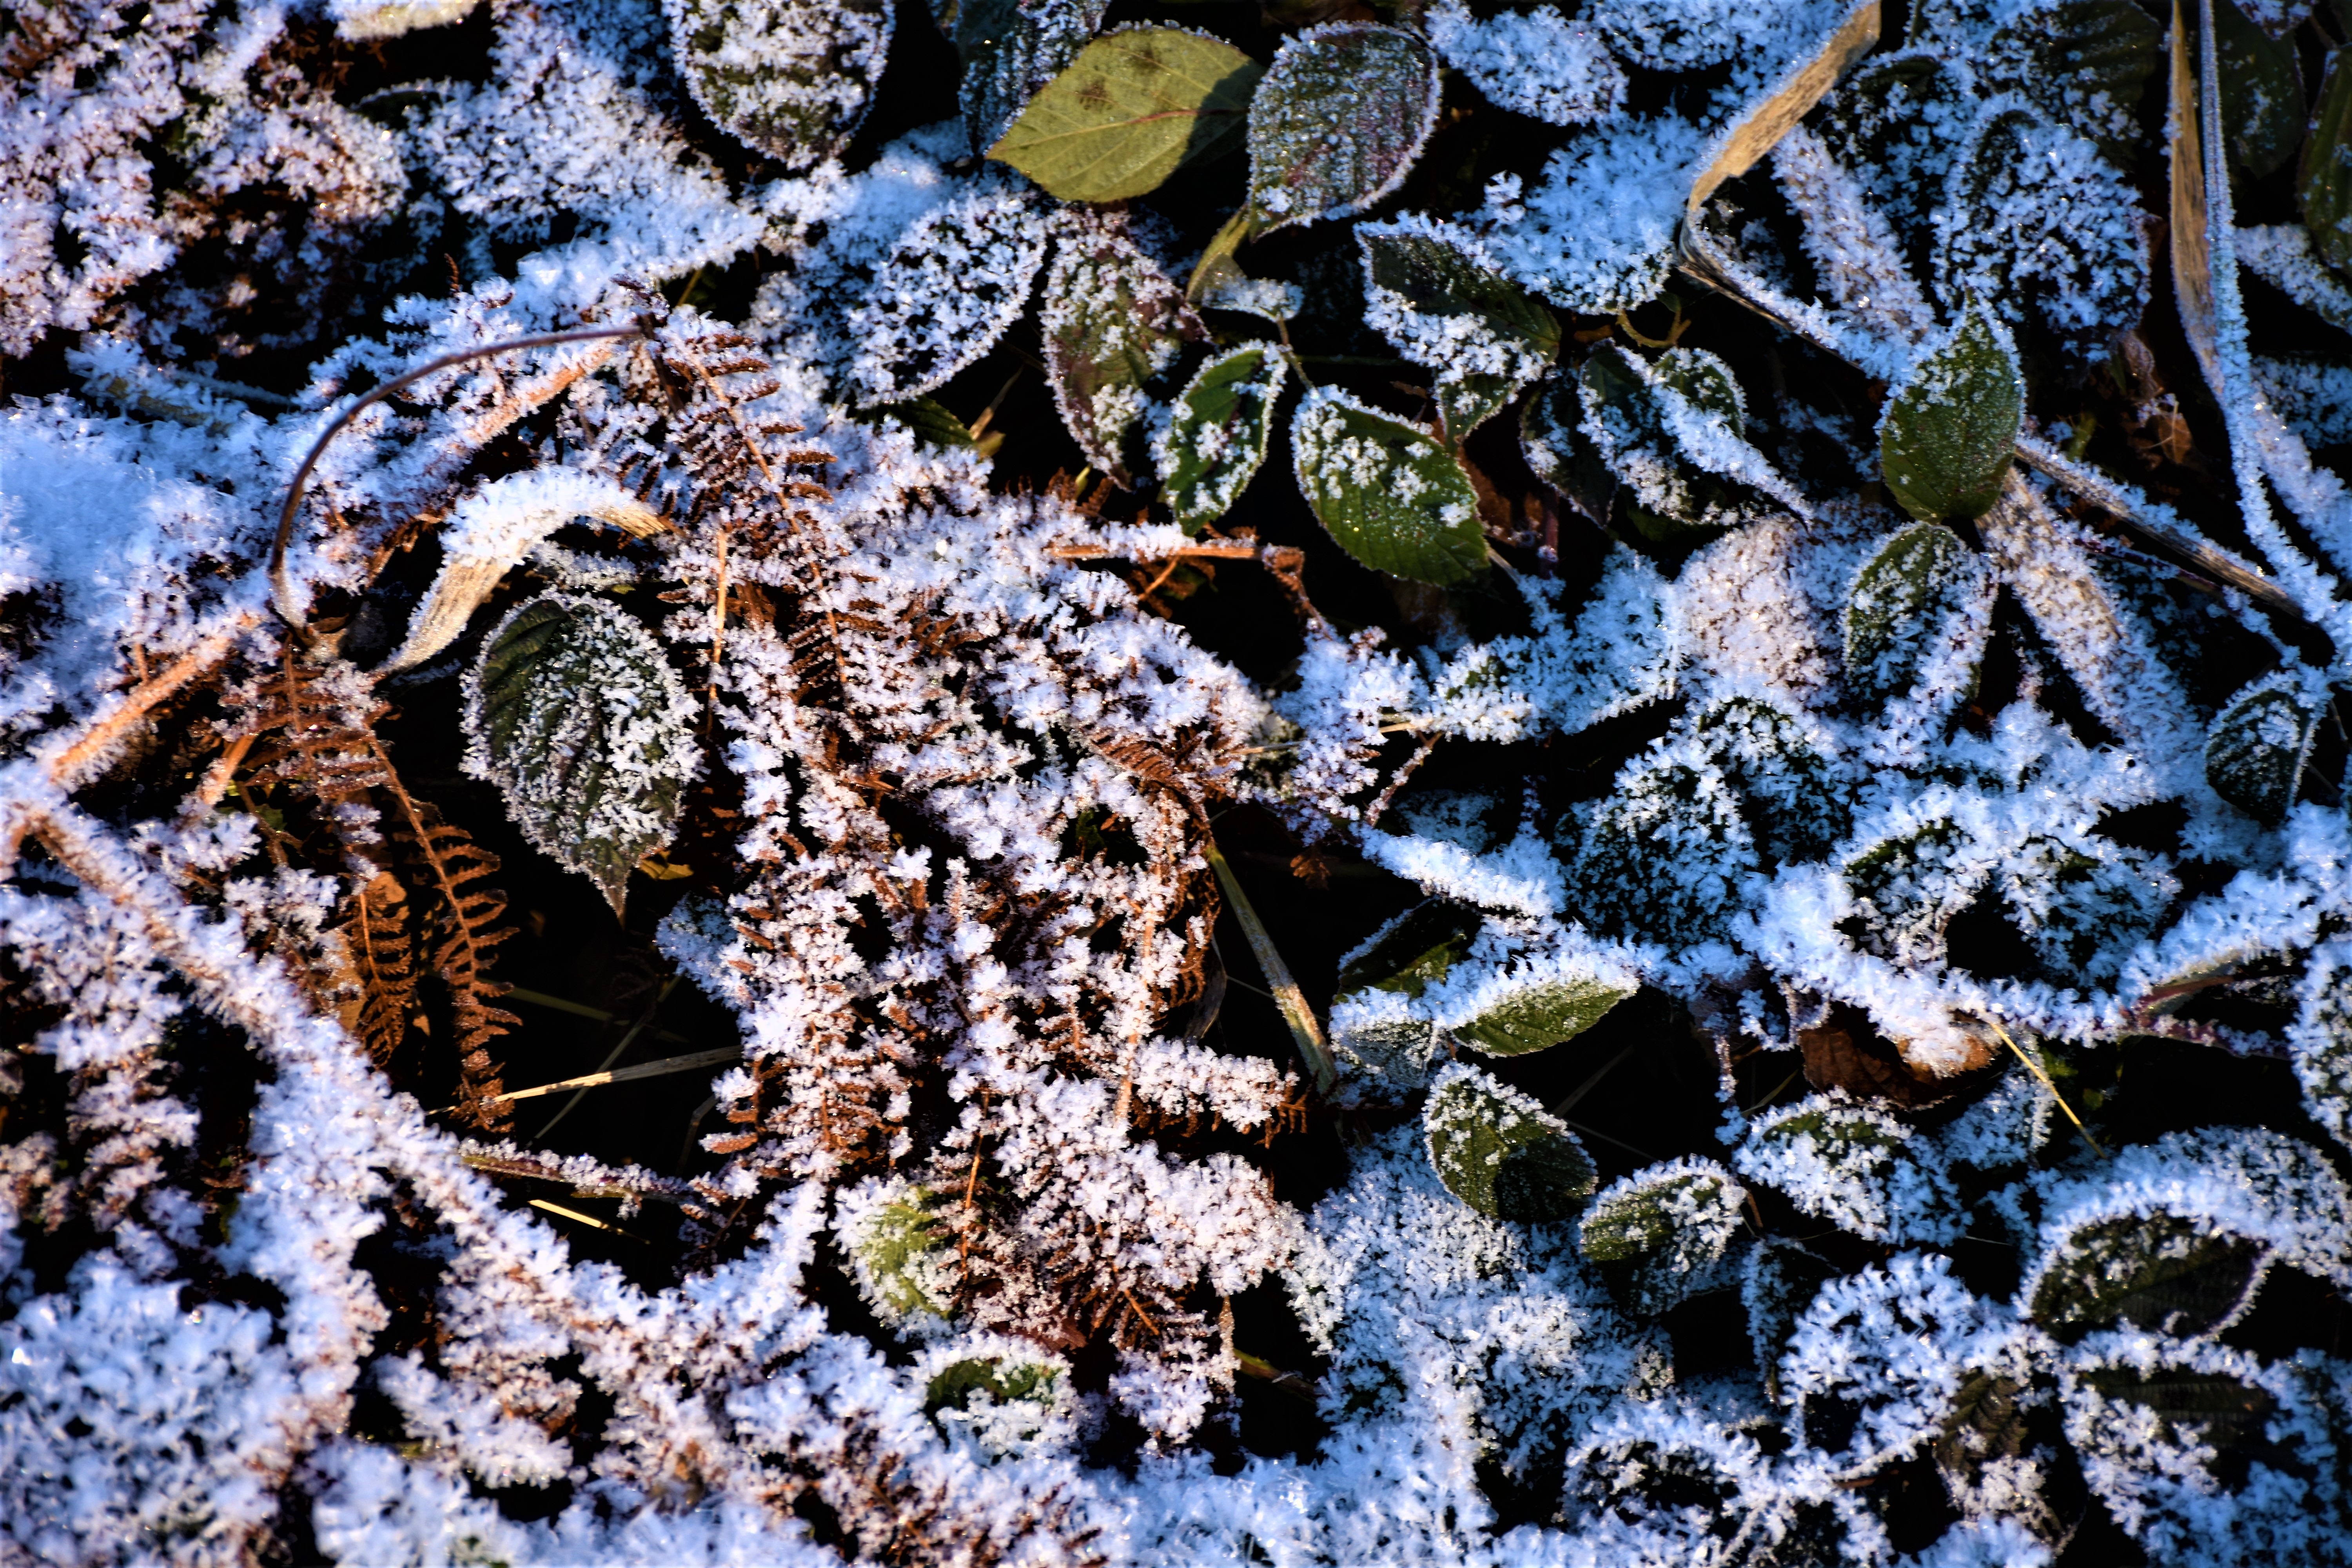
nature, branch, cold, winter, plant, leaf, flower, frost, ripe, wildlife, biology, botany, flora, season, fauna, coral reef, leaves, iced, icy, macro photography, marine biology